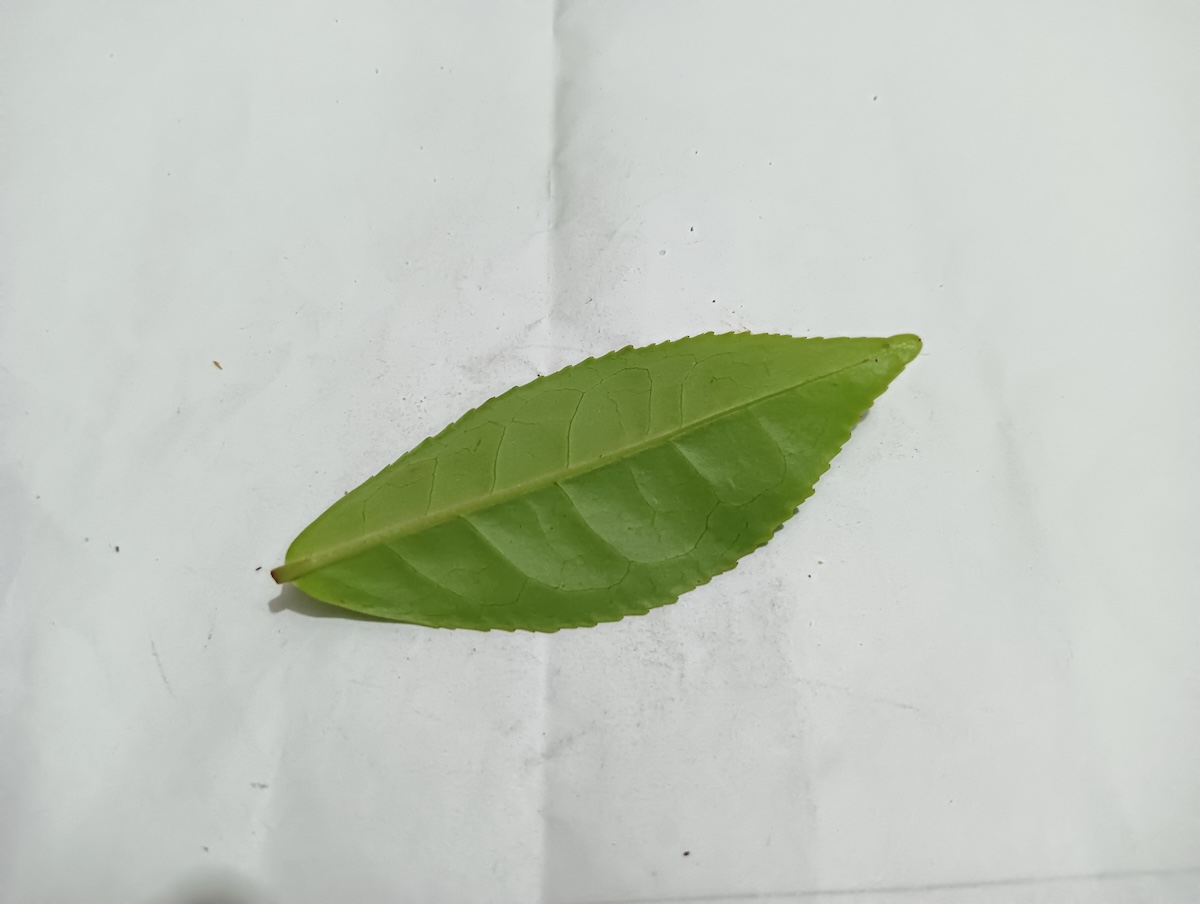
Label: Healthy leaf